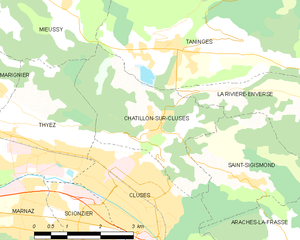
Carte des communes françaises Châtillon-sur-Cluses